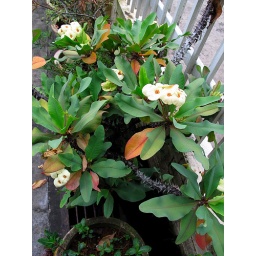
Potted flowering plant at home in Kuching (Sat 26-9-2009).